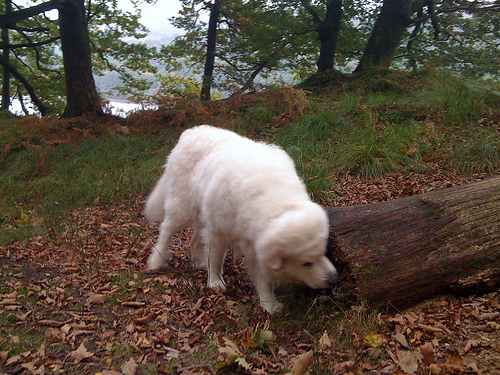
Animal: dog
Breed: great_pyrenees